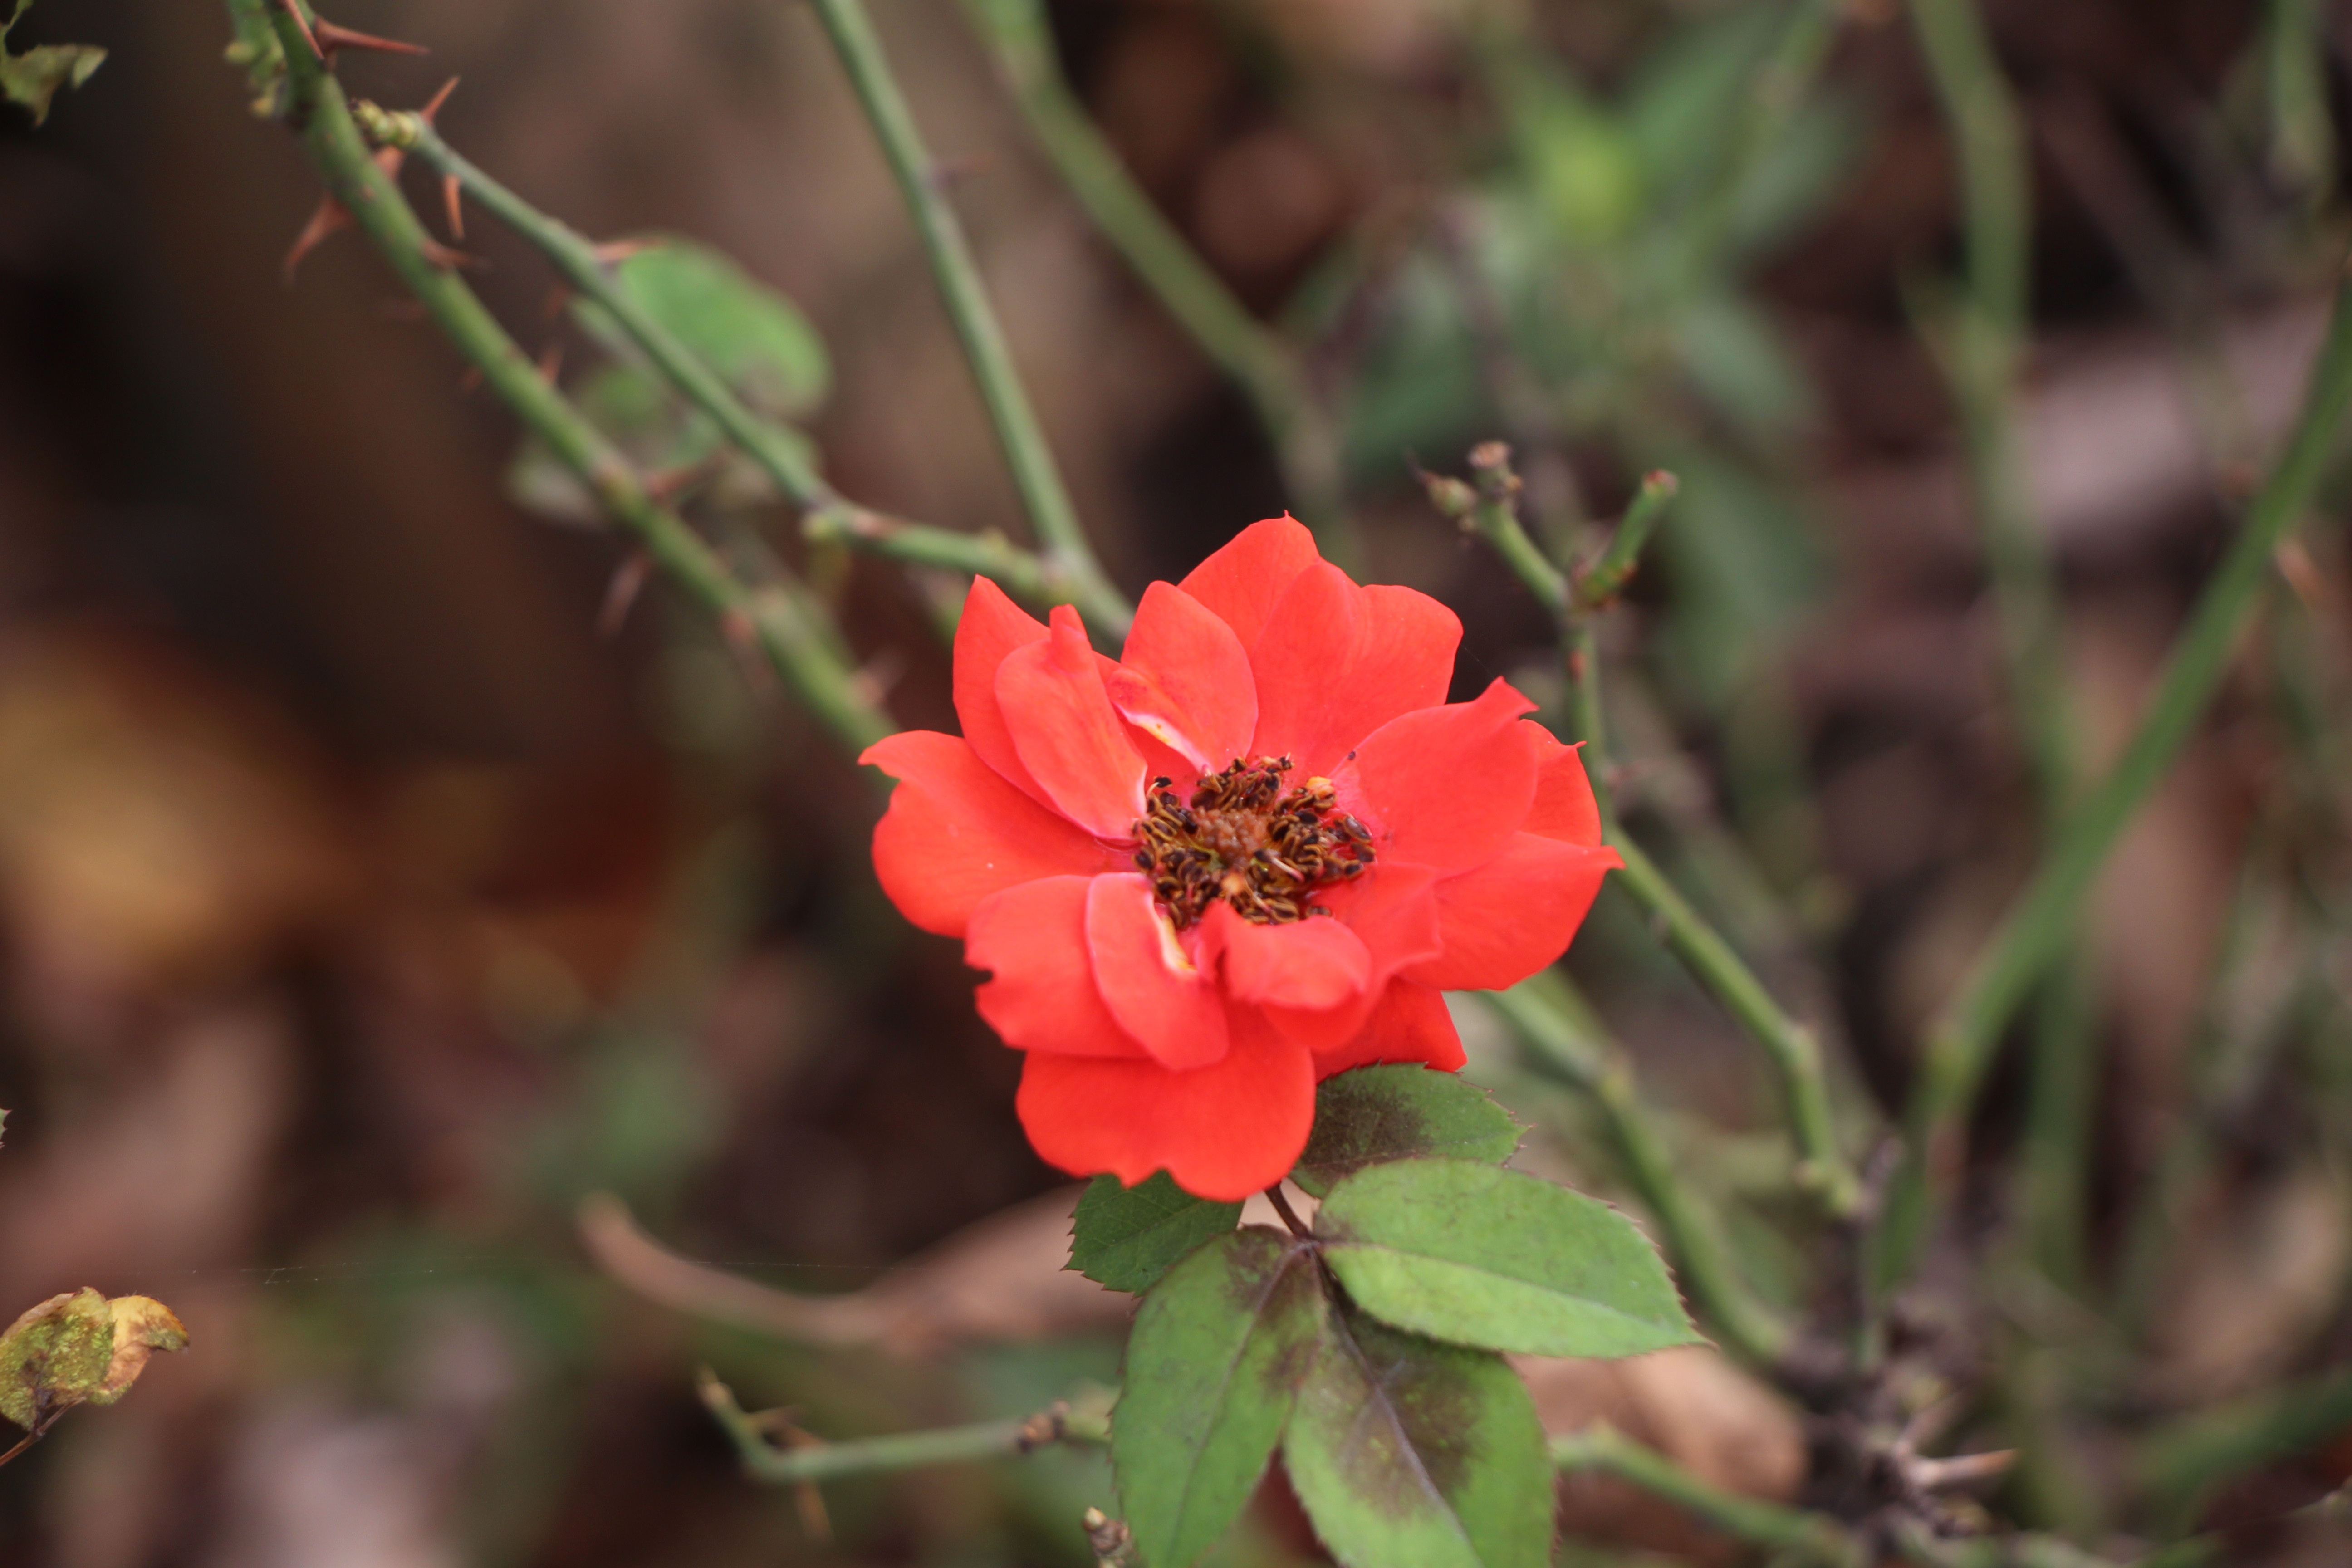
nature, blossom, plant, flower, petal, rose, green, botany, flora, wildflower, macro photography, flowering plant, rose family, land plant, broken branches and leaves